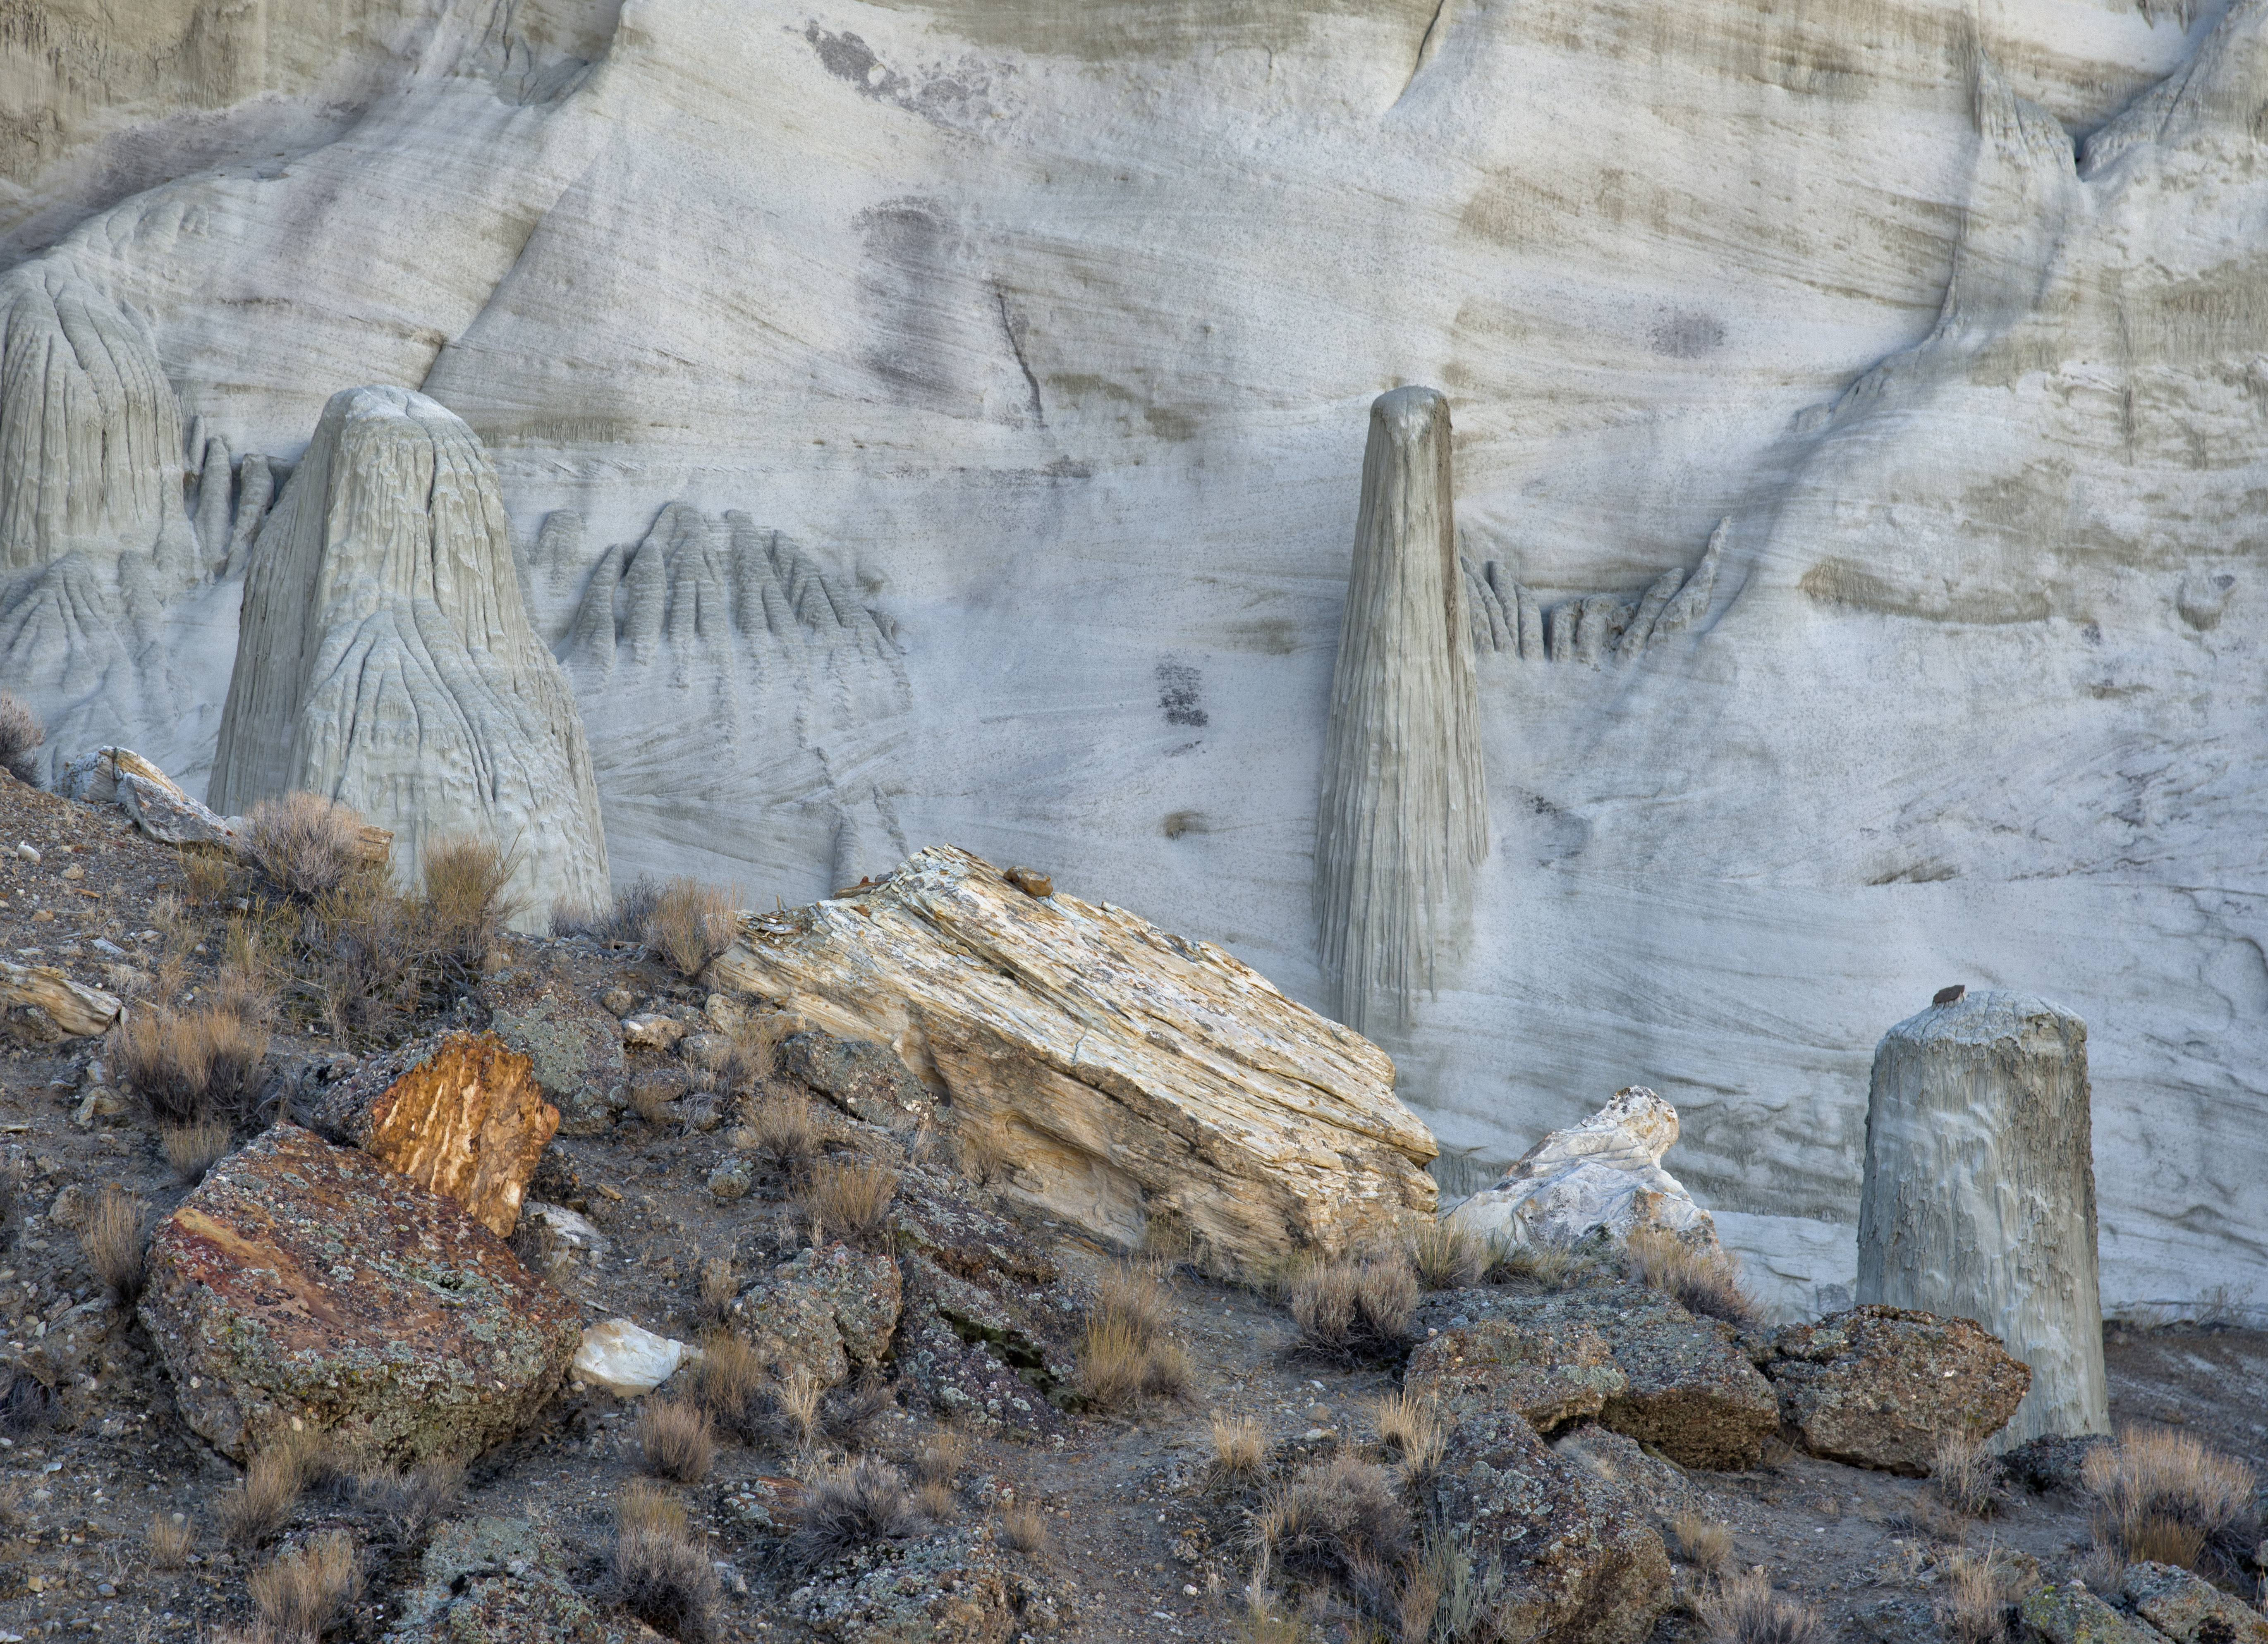
rock, wall, formation, terrain, material, geology, nik, nikond800e, wahweaphoodoos, ancient history